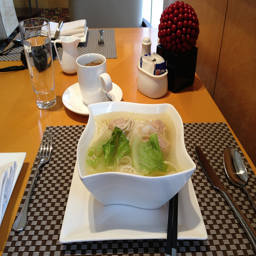
A bowl of soup sits on a plate on the table
A bowl of food sitting on a place mat with a beverage cup off to the side.
A bowl of soup that is on a plate.
A bowl of soup sitting on top of a table.
A bowl of noodles is pictured on a table with eating utensils.